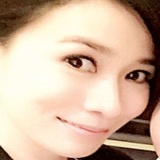
diễn viên Lý Nhã Kỳ